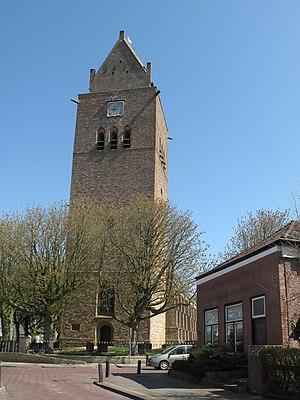
Minnertsga est un village de la commune néerlandaise de Waadhoeke, dans la province de Frise.